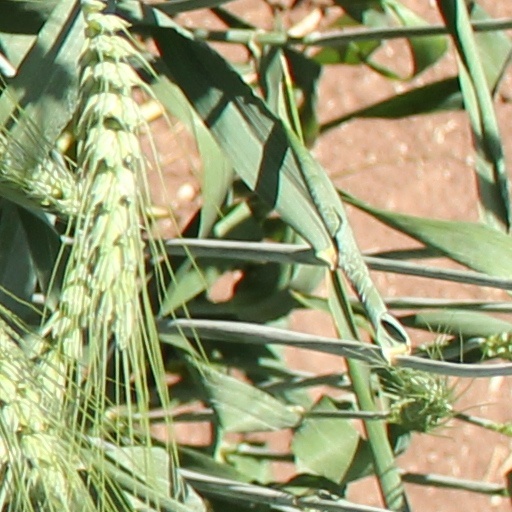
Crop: wheat